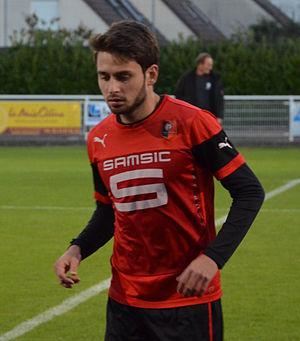
Photographie prise avant la rencontre de CFA2 opposant l'US Granville à la réserve du Stade rennais. Ici, Sanjin Prcic.
Sanjin Prcić, né le 20 novembre 1993 à Belfort, est un footballeur international bosnien. Il évolue au poste de milieu de terrain au RC Strasbourg et en sélection avec la Bosnie-Herzégovine.